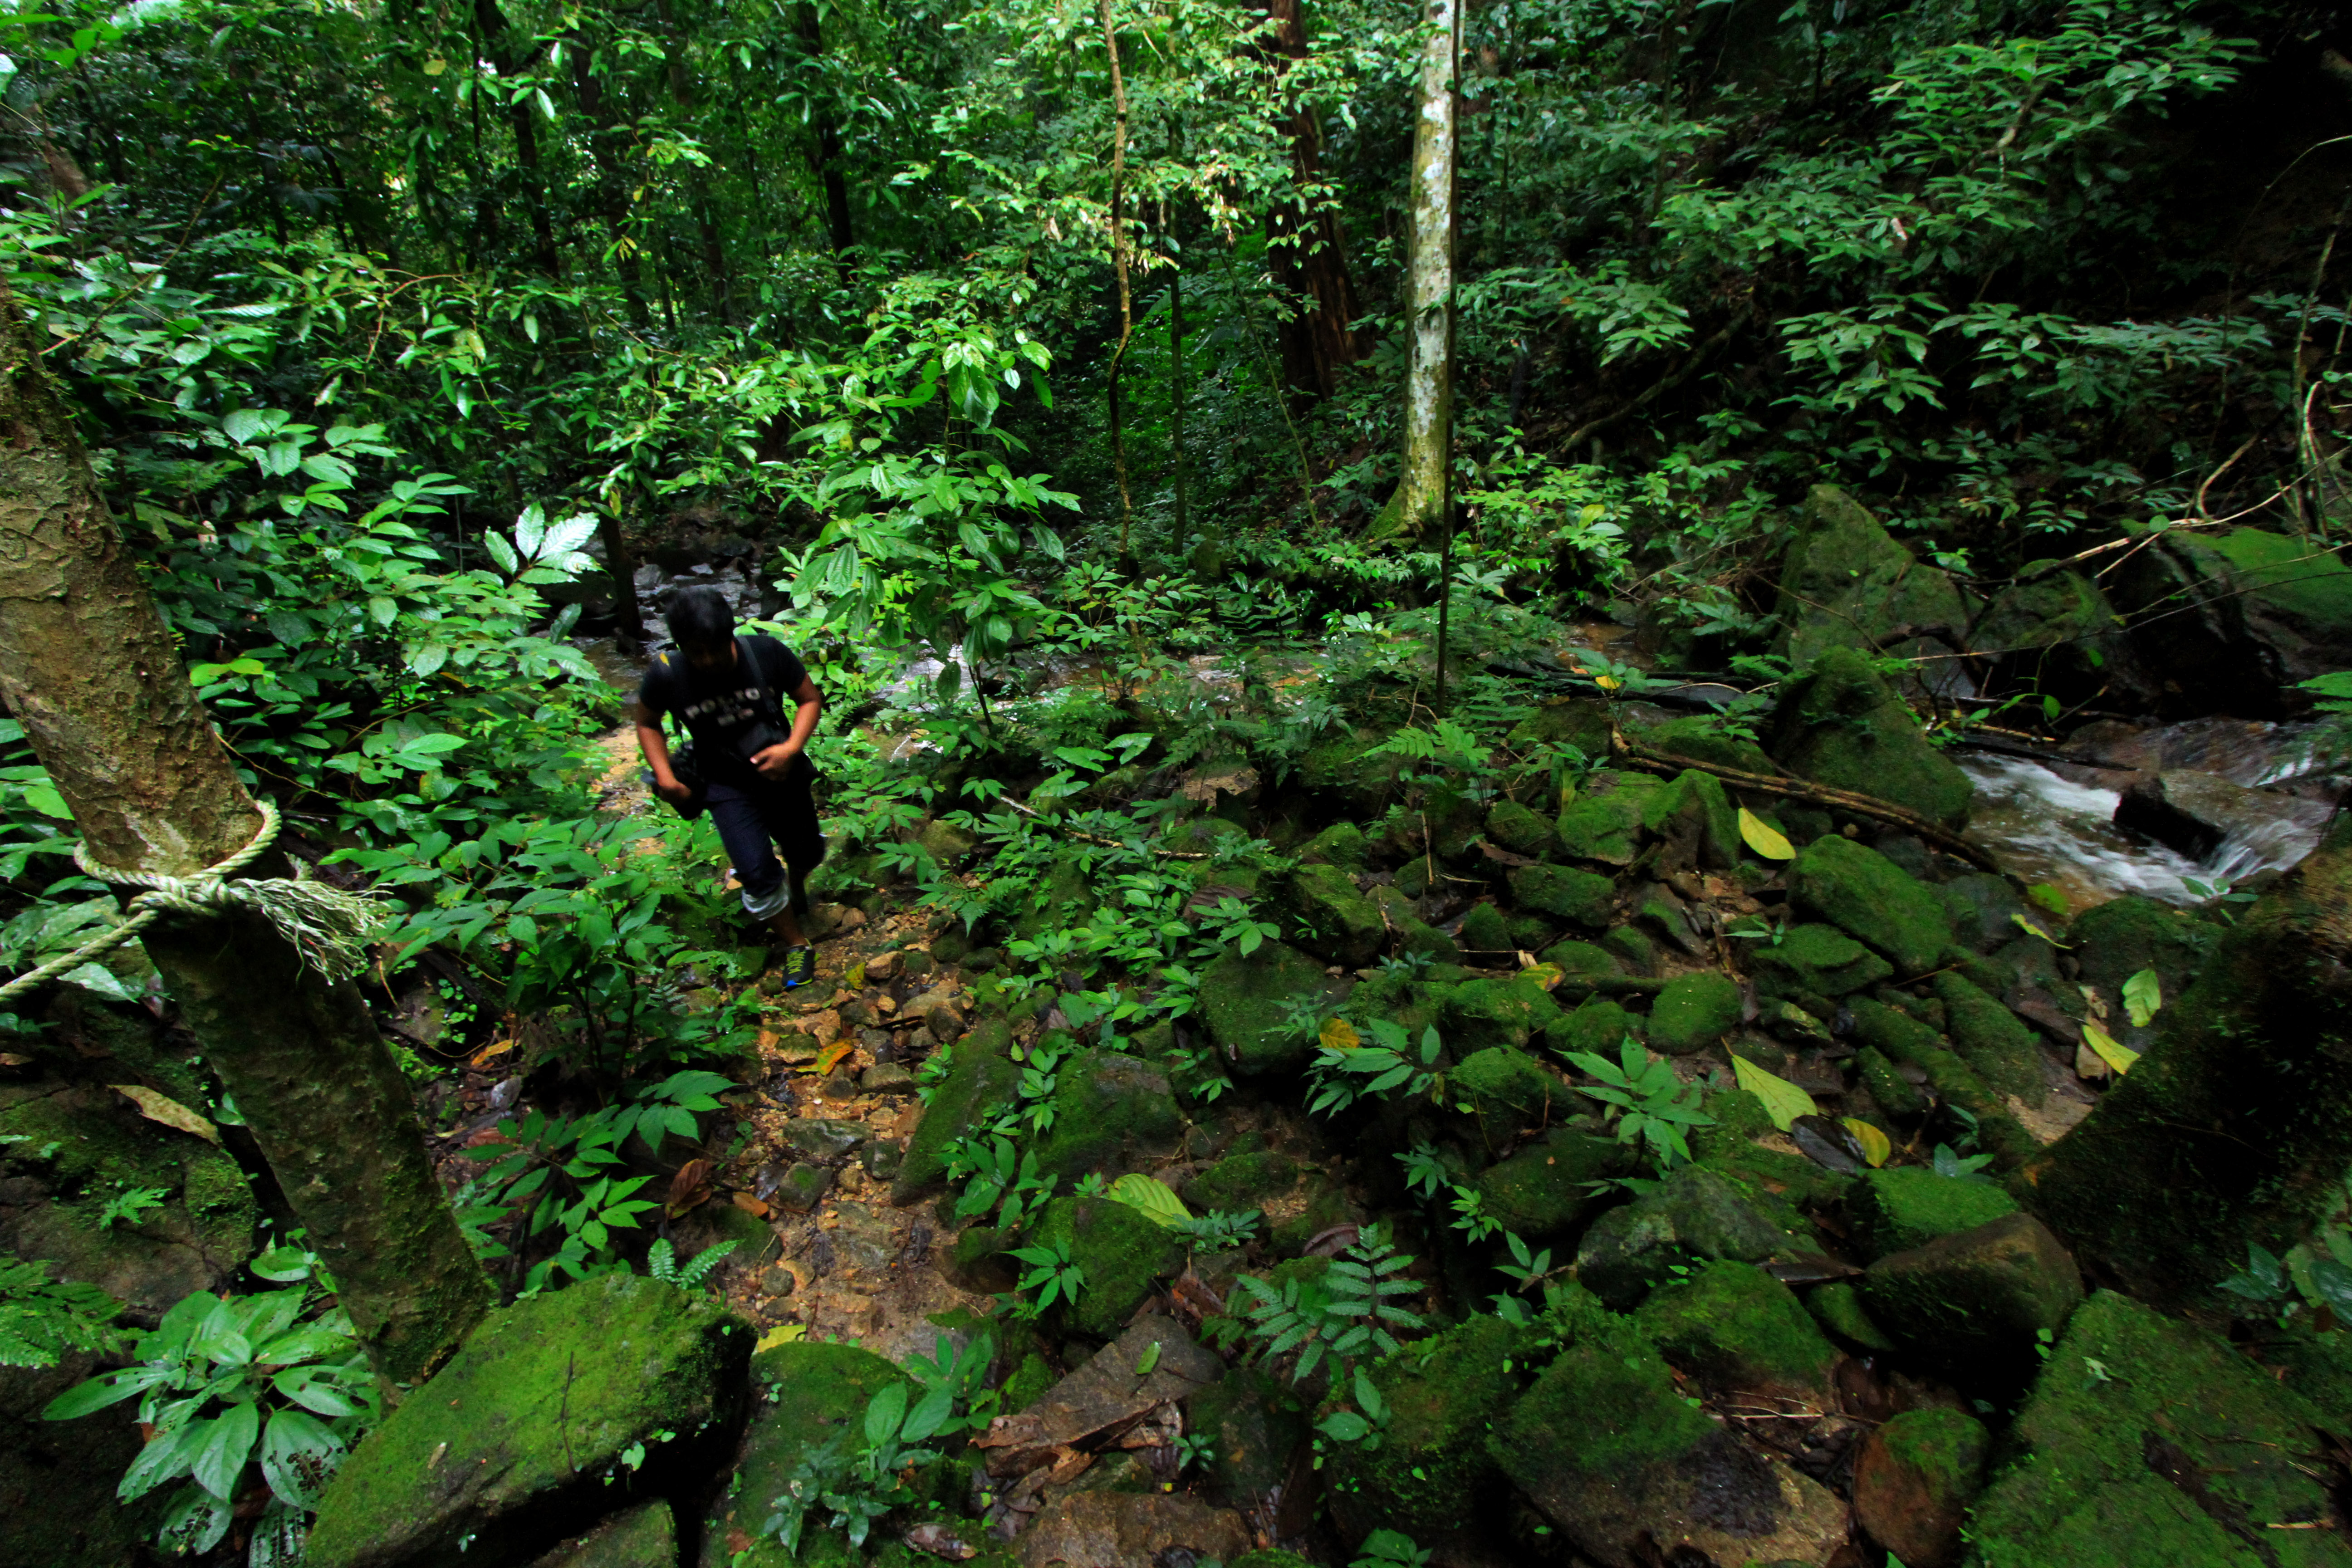
asia, travel, vegetation, jungle, nature reserve, natural environment, old growth forest, forest, rainforest, valdivian temperate rain forest, biome, tropical and subtropical coniferous forests, wilderness, tree, terrestrial plant, Northern hardwood forest, leaf, trail, plant, temperate broadleaf and mixed forest, plant community, woodland, adventure, vascular plant, riparian forest, state park, rock, groundcover